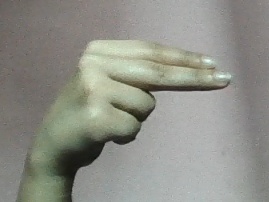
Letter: ain